Keith Carmody

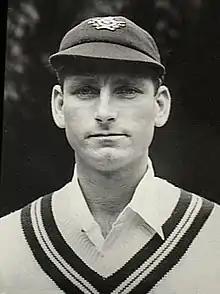
Carmody in 1945

Douglas Keith Carmody (16 February 1919 – 21 October 1977) was an Australian first-class cricketer who played during the 1940s and 1950s. He was Western Australia's captain when they won their first ever Sheffield Shield in 1948, and is credited as being the inventor of the 'umbrella field'.